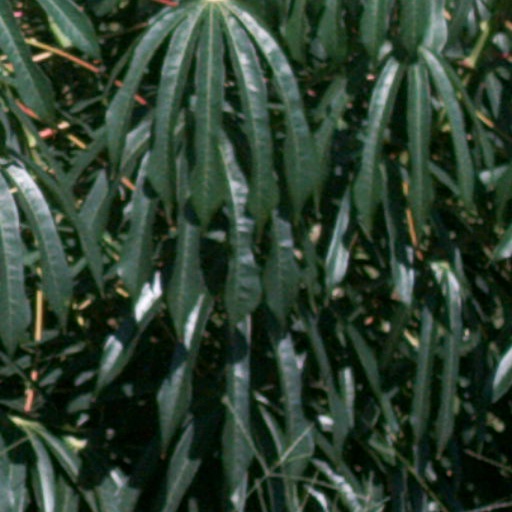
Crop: cassava